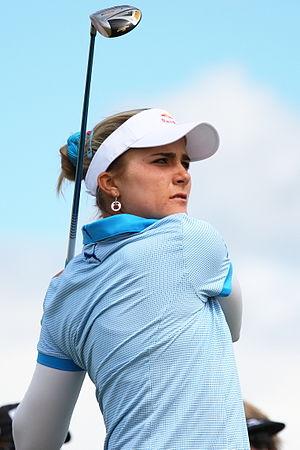
"Alexis ""Lexi"" Thompson née le 10 février 1995 à Coral Springs en Floride, est une golfeuse américaine. À l'âge de 12 ans, elle fut la plus jeune golfeuse jamais qualifiée pour jouer l'US Open féminin. Elle passa professionnelle en juin 2010 à l'âge de 15 ans.